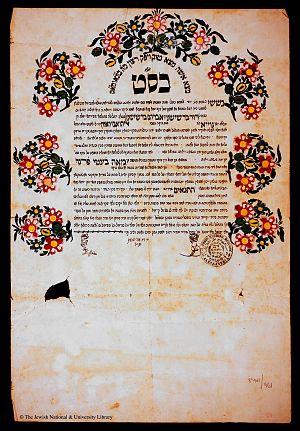
La ketouba est un contrat de mariage juif.
L’histoire des Juifs en Égypte s’étend sur plus de deux millénaires, de la période biblique à l’époque contemporaine.